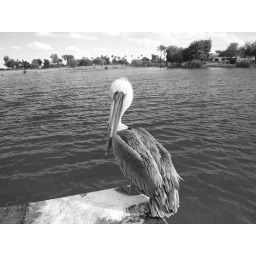
pelican sitting by water